Rouyn-Noranda

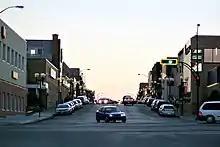
A street corner in Downtown Rouyn-Noranda

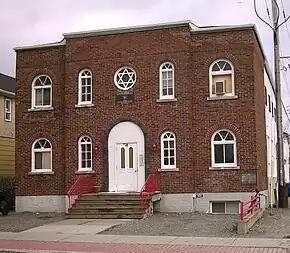
Rouyn-Noranda Synagogue

Since 1982, the city has been host to the International Cinema Festival of Abitibi-Témiscamingue and since 2003, the host of the Emerging Music Festival in Abitibi-Témiscamingue.